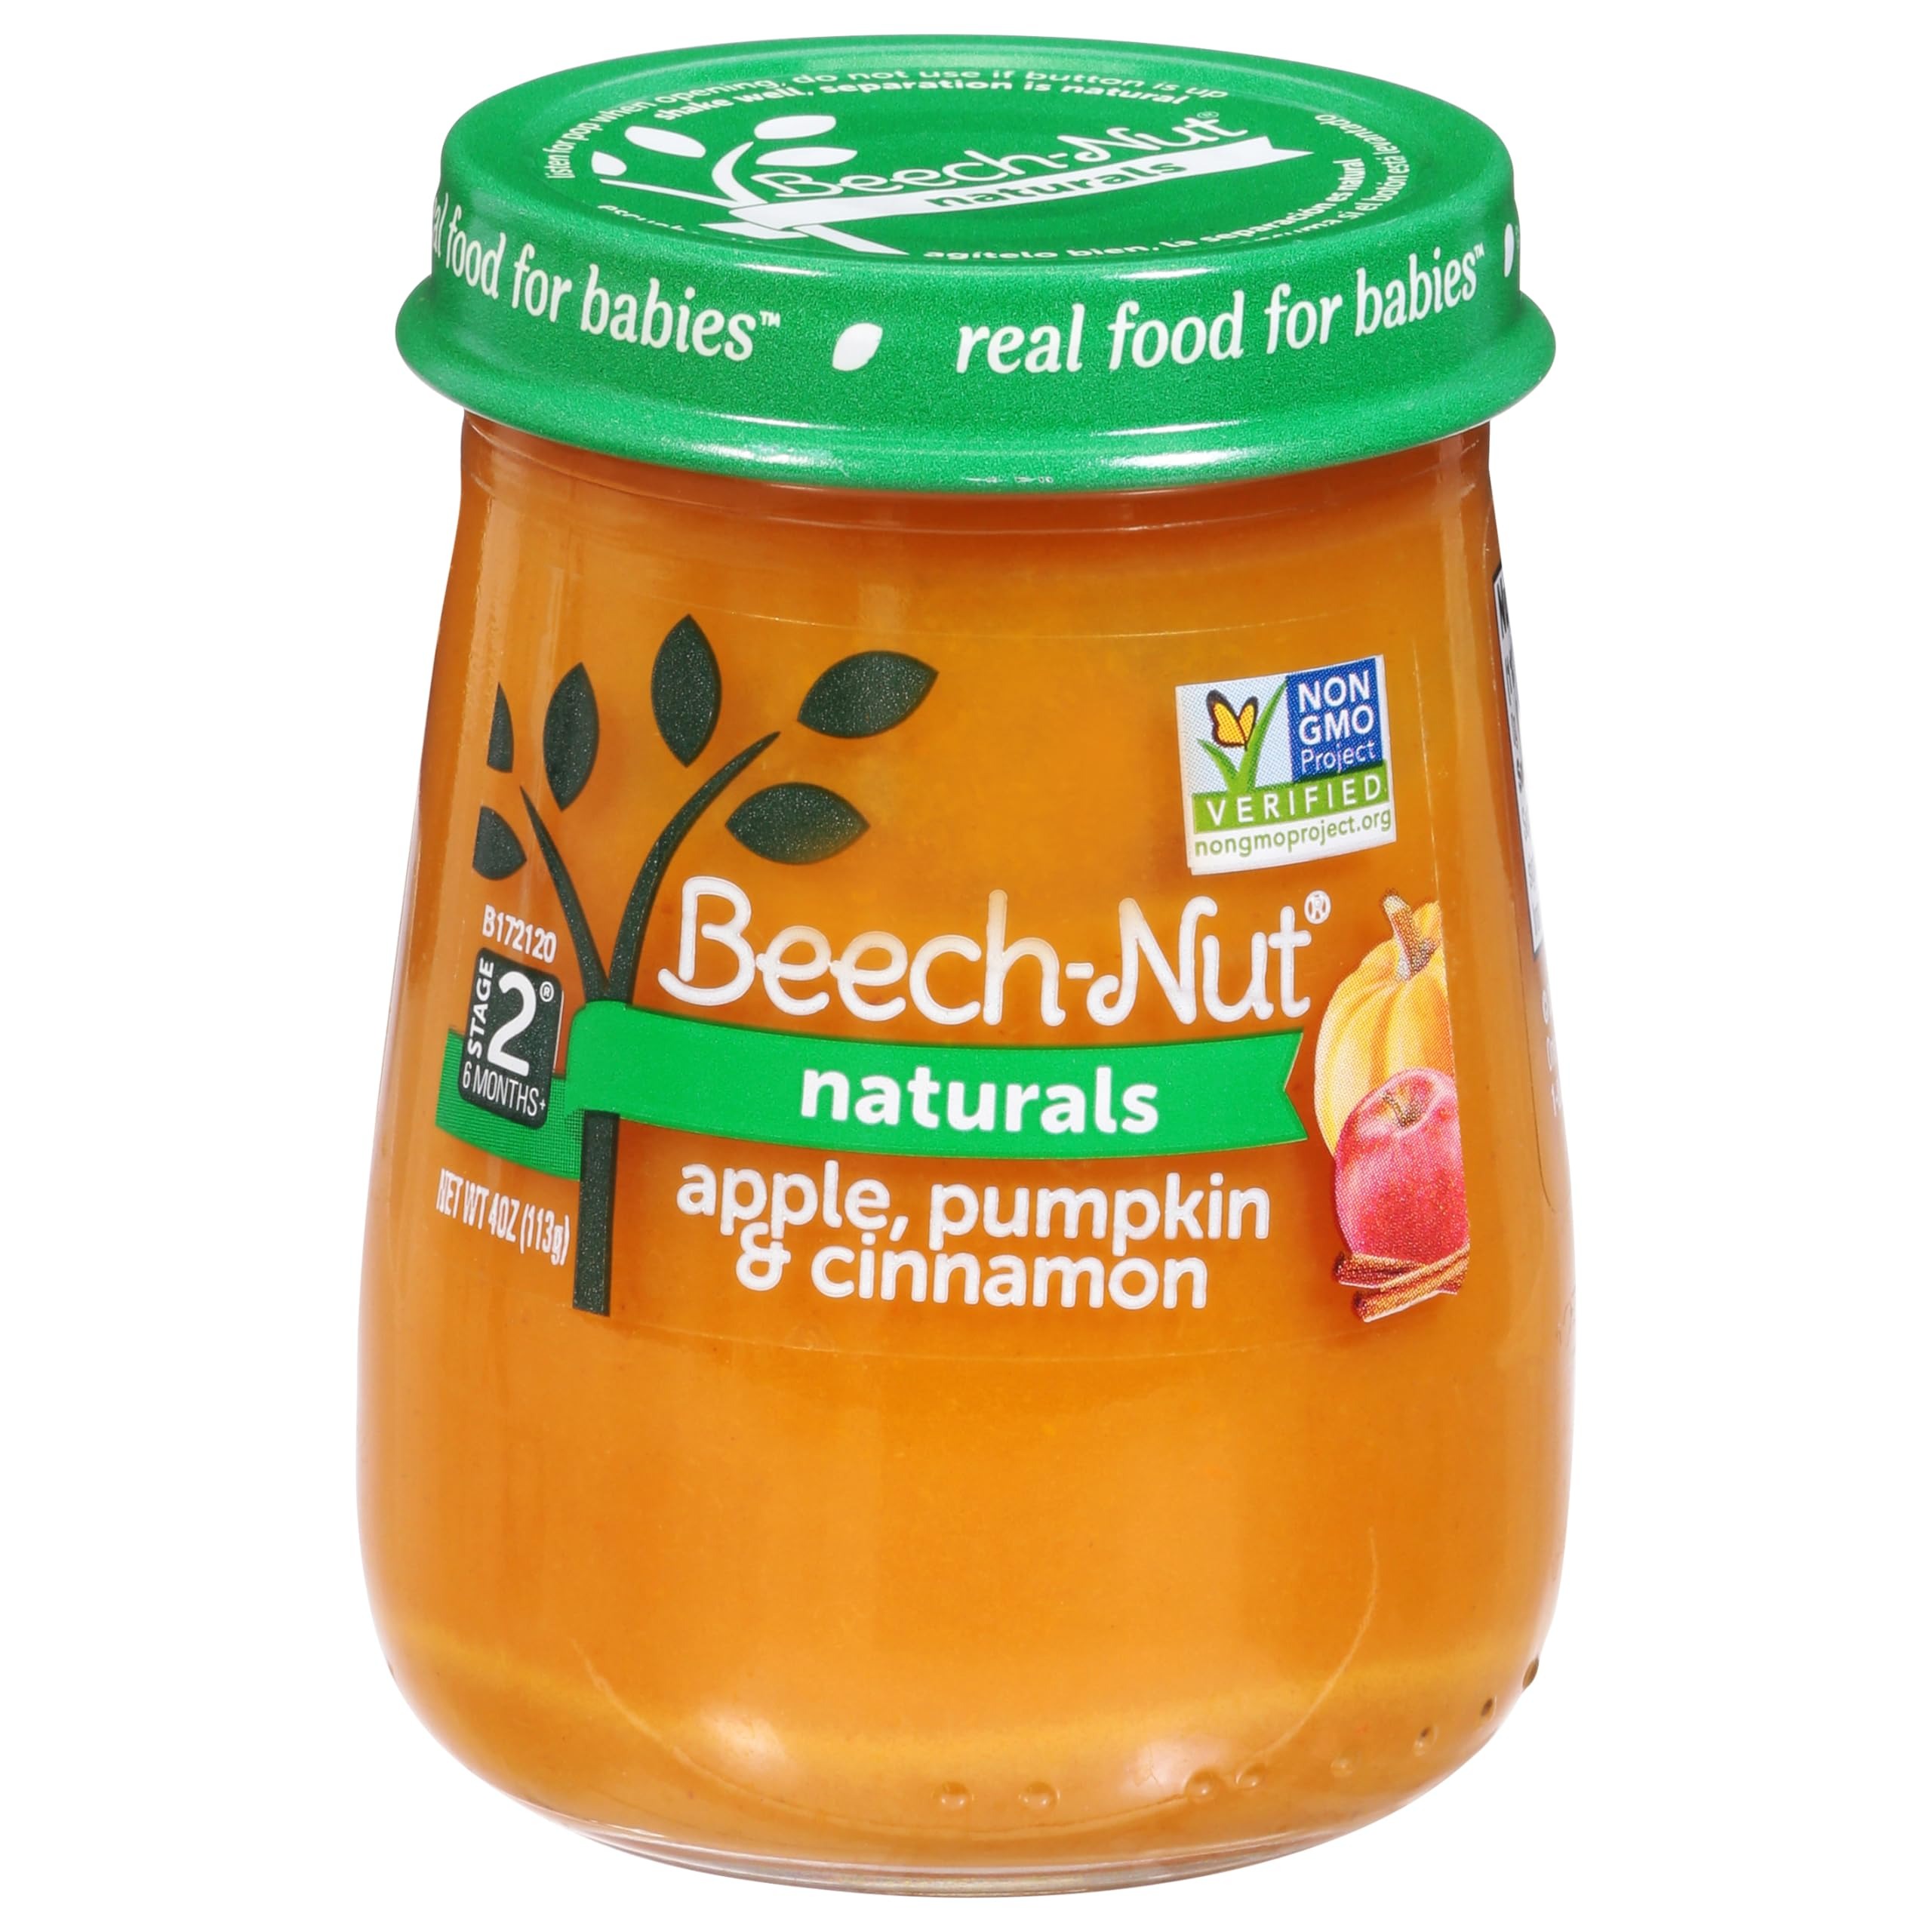
Item Name: Beech-Nut S2 Naturals Apple Pumpkin Cinnamon, 4 oz
Bullet Point 1: Nothing artificial added stage 2: for 6 months and up Made with locally sourced apples from Upstate new York Non-GMO Project Verified
Bullet Point 2: Item Package Dimension: 5.715cm L x 5.715cm W x 7.797cm H
Bullet Point 3: Item Package Weight: 0.213 kg
Bullet Point 4: Model Number: B17212
Value: 4.0
Unit: Ounce

Price: 1.26